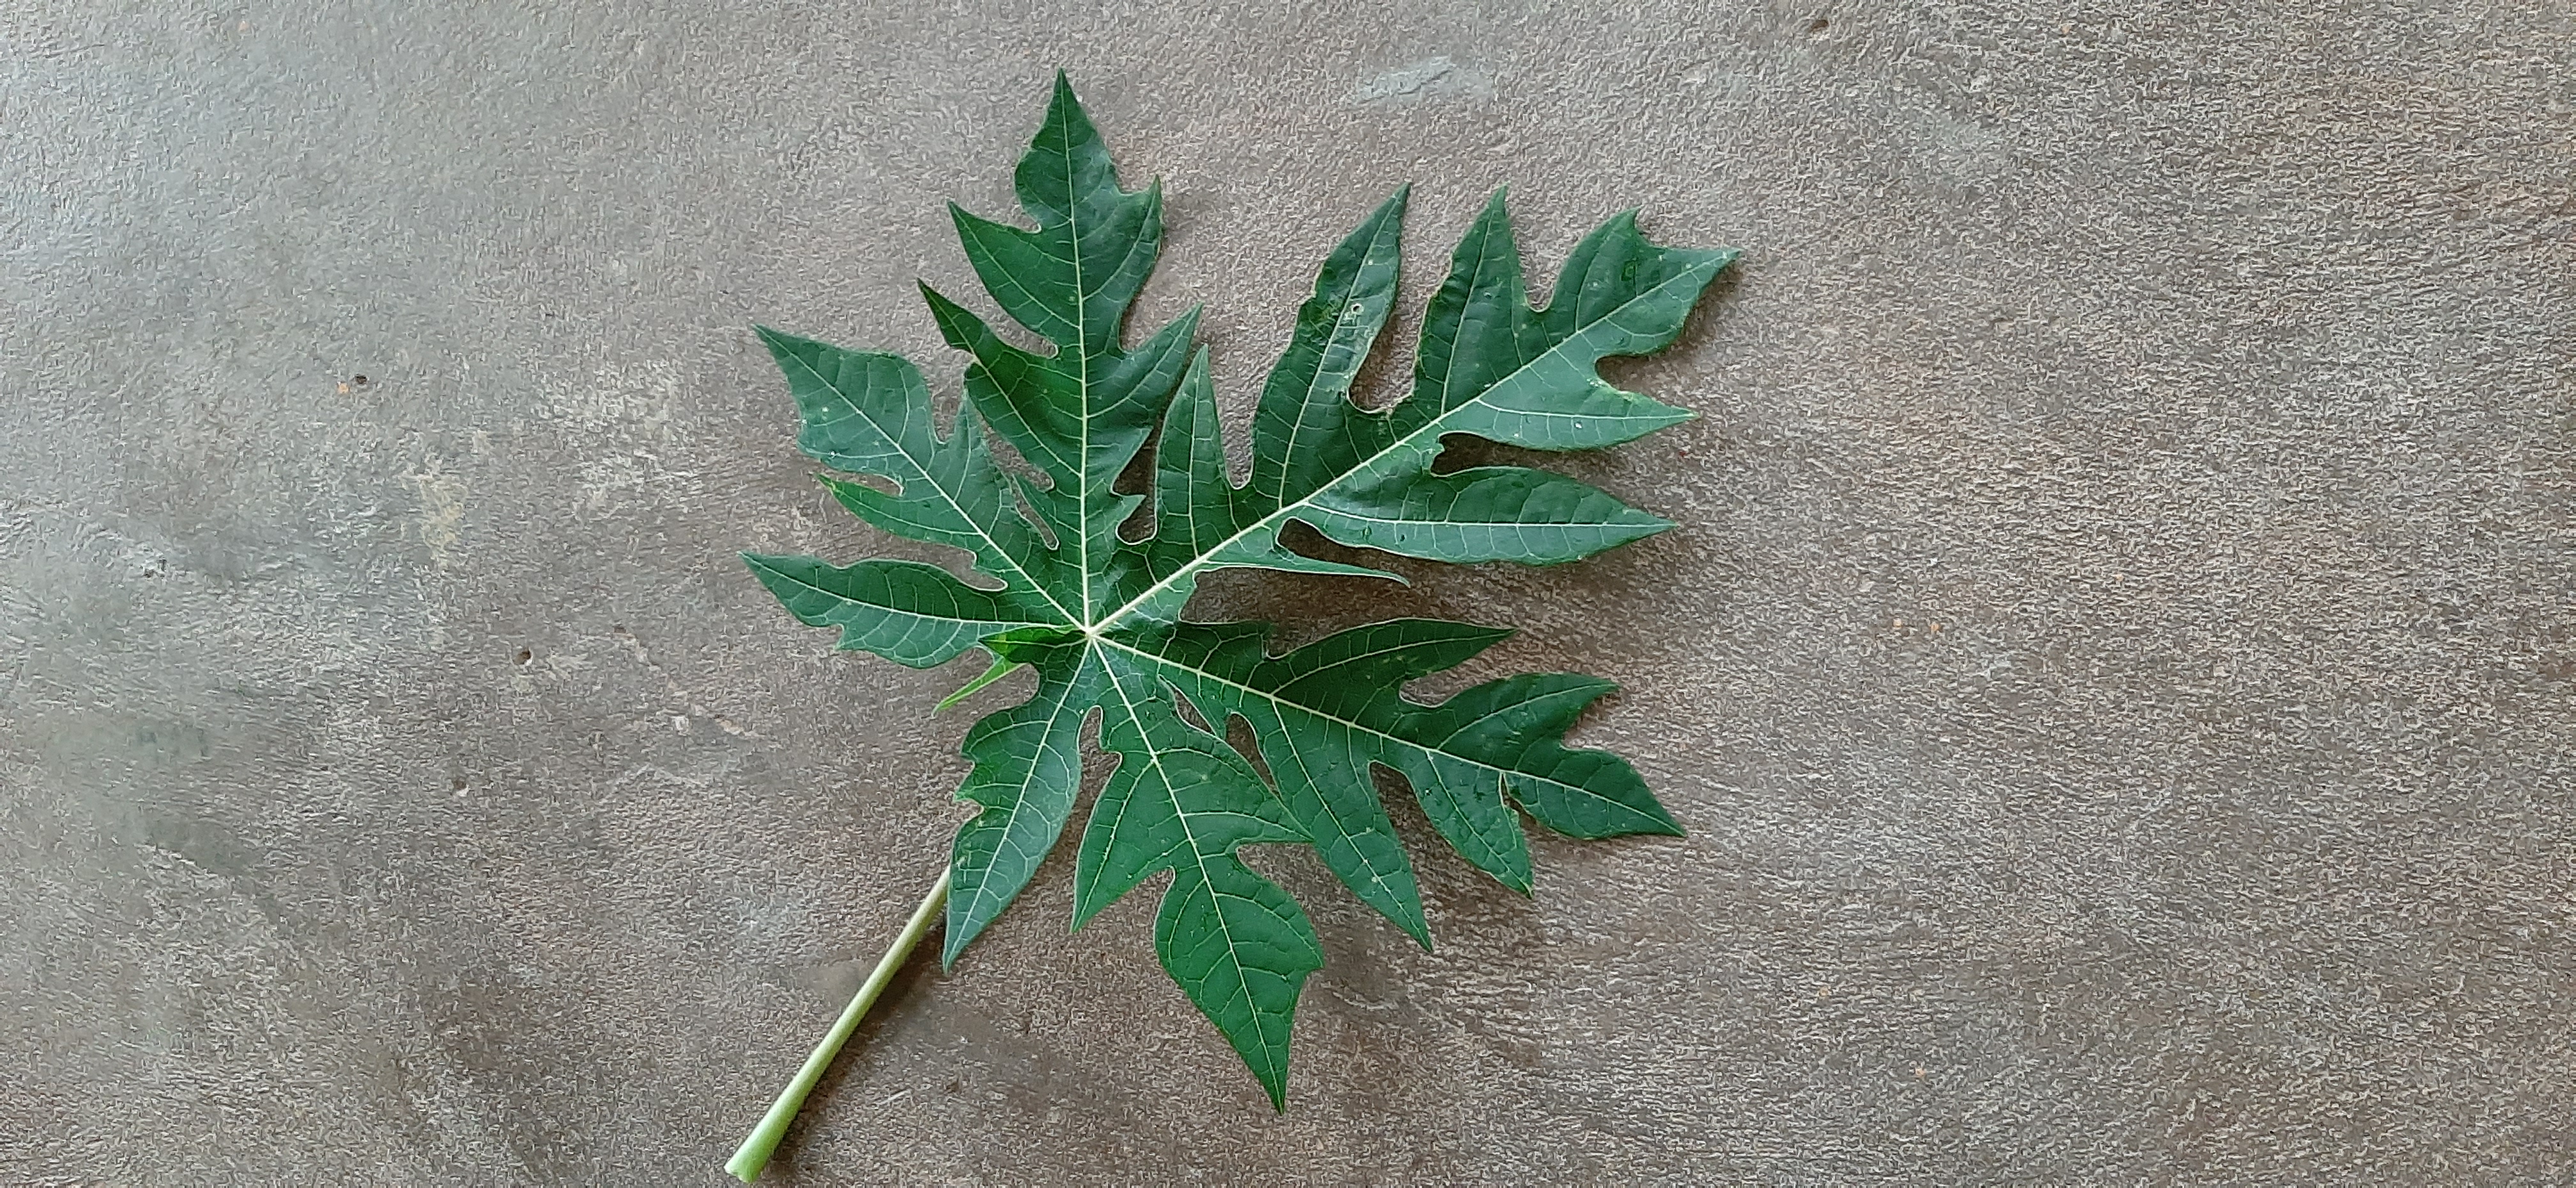
Plant: Papaya